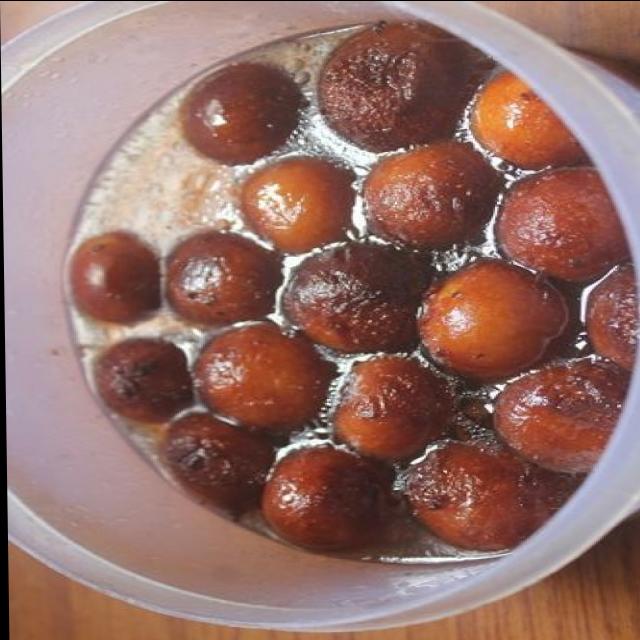
Dish: gulab_jamun